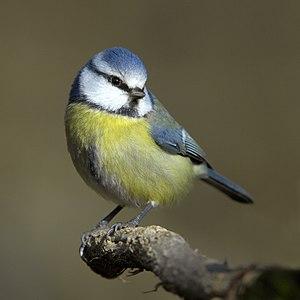
La Ville-aux-Dames est une commune française du département d'Indre-et-Loire en région Centre-Val de Loire. Peuplée par 5 175 habitants en 2017 et située entre la Loire et le Cher, La Ville-aux-Dames appartient aujourd'hui à l'agglomération tourangelle.
Ustaritz est une commune française, située dans l’ouest du département des Pyrénées-Atlantiques en région Nouvelle-Aquitaine, et chef-lieu du canton homonyme. Elle s’est développée sur la Nive, à la limite du cours navigable de cet affluent de l’Adour, et sur la route napoléonienne qui suit les crêtes entre Bayonne et Hasparren.
Le Festival international du film ornithologique de Ménigoute est le plus important festival ornithologique en France, et se tient chaque année durant la semaine de la Toussaint dans la ville de Ménigoute, dans le département des Deux-Sèvres. La première édition date de 1985. Plusieurs dizaines de documentaires animaliers, en provenance du monde entier, y sont présentés en compétition.